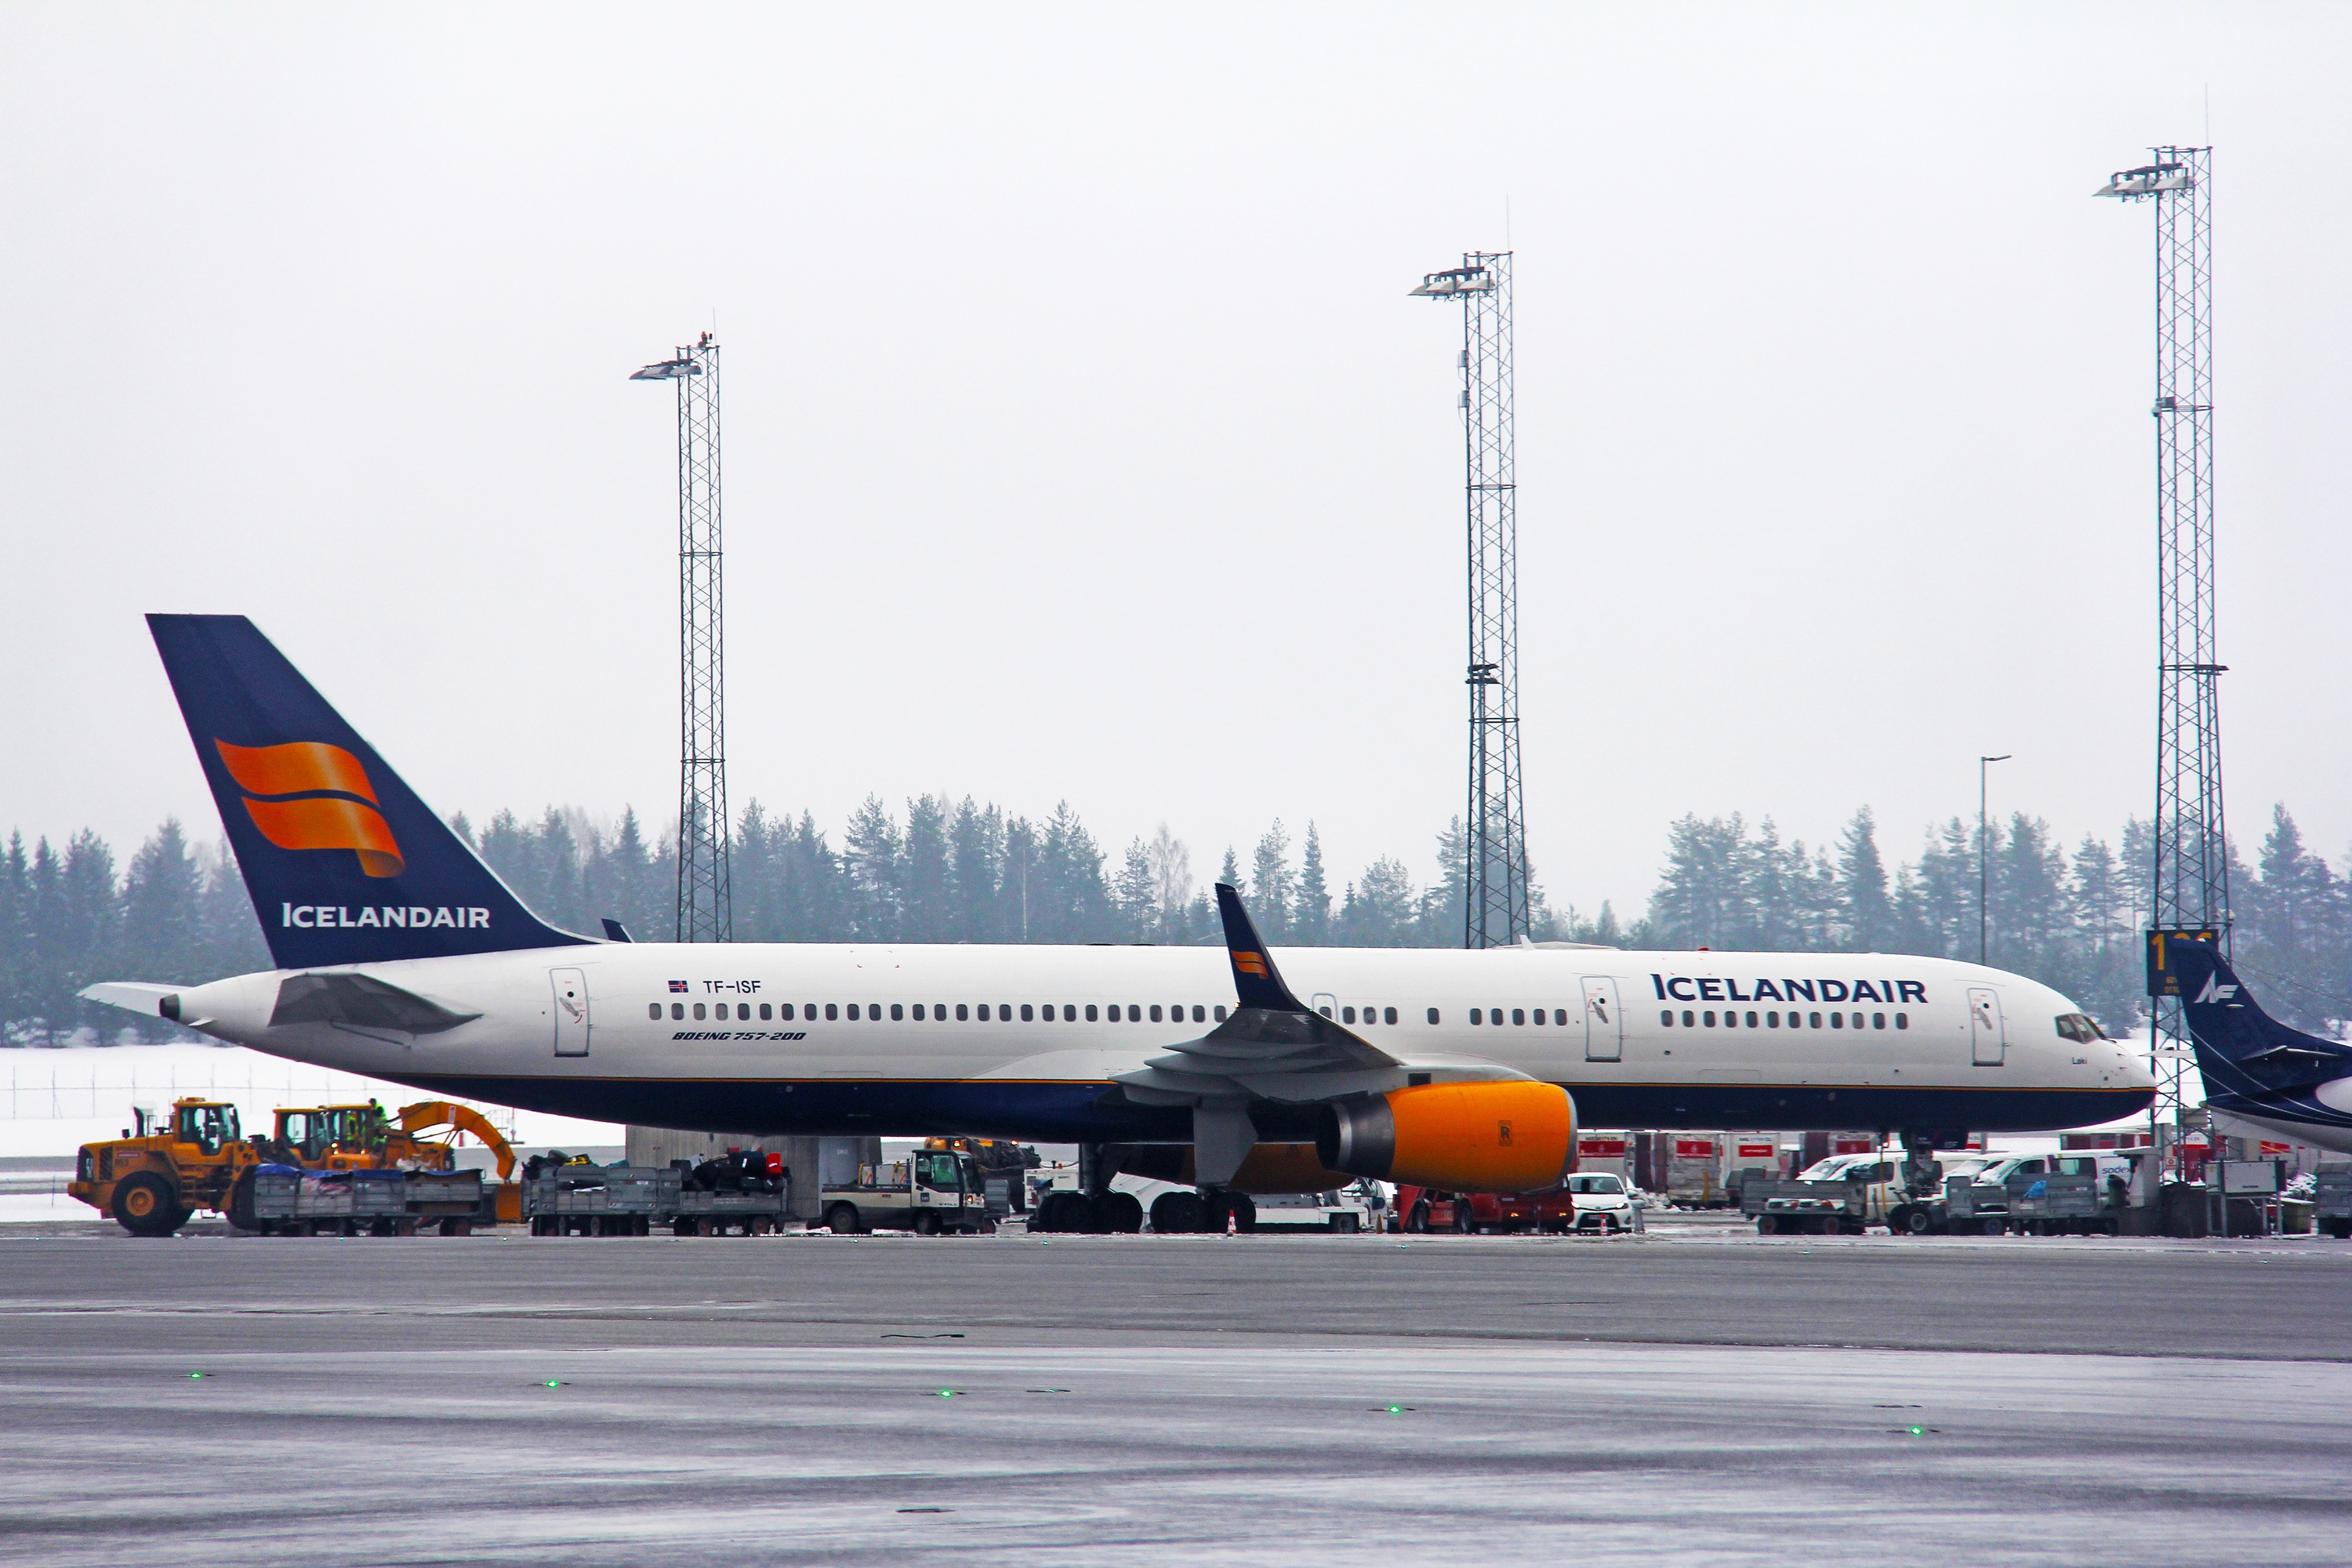
walking, winter, white, airport, vacation, travel, airplane, plane, aircraft, europe, vehicle, airline, aviation, traveler, iceland, infrastructure, airliner, traveling, beauty, amazing, airbus, icelandic, northern, views, scandinavia, nordic, reykjavik, boeing, jet aircraft, airbus a330, boeing 777, adventure travel, boeing 767, air travel, boeing 757, atmosphere of earth, wide body aircraft, narrow body aircraft, airport apron, airbus a320 family, icelandair